Royal Air Force roundels

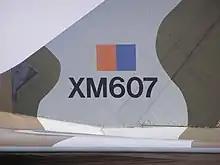
Avro Vulcan "XM607" with the low-visibility fin flash

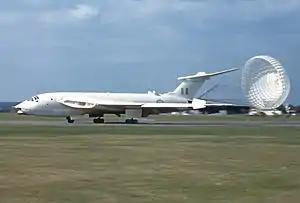
Handley Page Victor circa 1961 in anti-flash white with the pale fin flash.

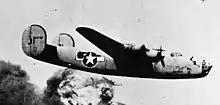
USAAF aircraft with RAF fin flashes

All current Royal Air Force aircraft carry a flash on the fin. This is either red/white/blue, or red/blue, the latter normally being used on camouflaged aircraft, with the red stripe forward. Aircraft painted anti-flash white in the nuclear strike role had a pale pink and blue flash, the same shades as the roundels, to reflect some of the thermal radiation from a nuclear explosion.